Adavale

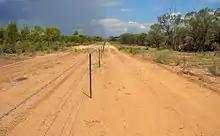
Fencing at Yapunyah in Adavale, 2012

Adavale is a rural town and locality in the Shire of Quilpie, Queensland, Australia. In the , the locality of Adavale had a population of 72 people.